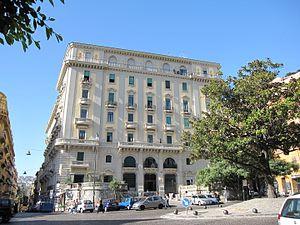
Le Palais Cottrau Ricciardi est un bâtiment monumental situé dans le quartier de Chiaia, dans le centre historique de Naples.